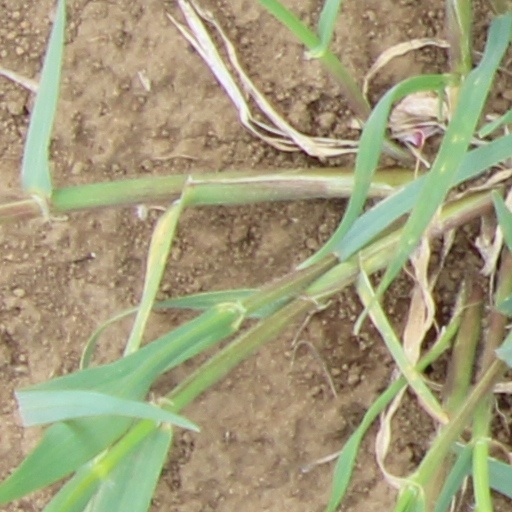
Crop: wheat